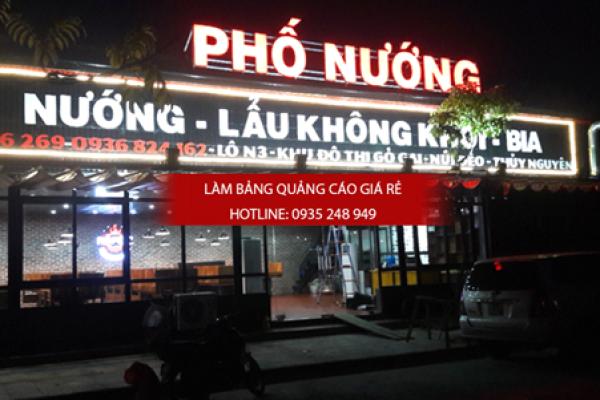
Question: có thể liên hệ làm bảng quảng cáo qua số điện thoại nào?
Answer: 0935248949